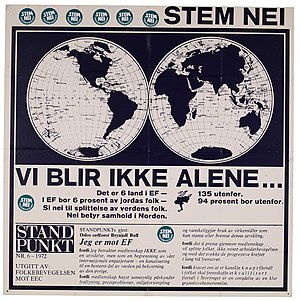
Rådgivende folkeafstemning om Norges tilslutning til EF 1972 / Baggrunden
«Vi blir ikke alene...», plakat fra Folkebevegelsen mot norsk medlemskap i EEC